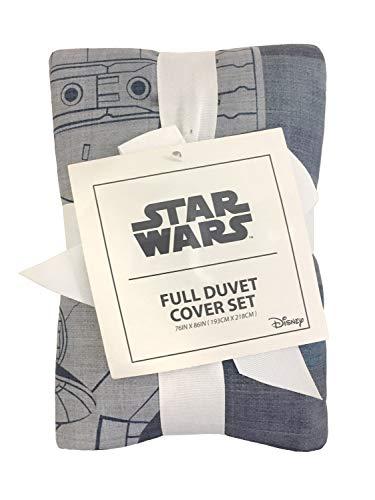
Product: Jay Franco Wars Millennium Falcon Vs. Death Star Full Duvet Cover Set, Gray
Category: Home & Kitchen | Bedding | Kids' Bedding | Duvet Covers & Sets | Duvet Cover Sets
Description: GREAT GIFT – This Star Wars duvet cover set will make any Star Wars smile and will transform any bedroom, guest room, kids room, RV, or vacation home.
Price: $29.97
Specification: PackageDimensions:11.9x9.6x4.1inches|ItemWeight:2.46pounds|ShippingWeight:2.46pounds(Viewshippingratesandpolicies)|Manufacturer:JayFranco&Sons,Inc.|ASIN:B07GYZZCRH|Itemmodelnumber:JF24753EPCD